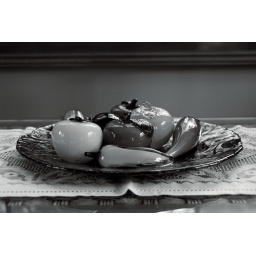
some glass peppers in my house